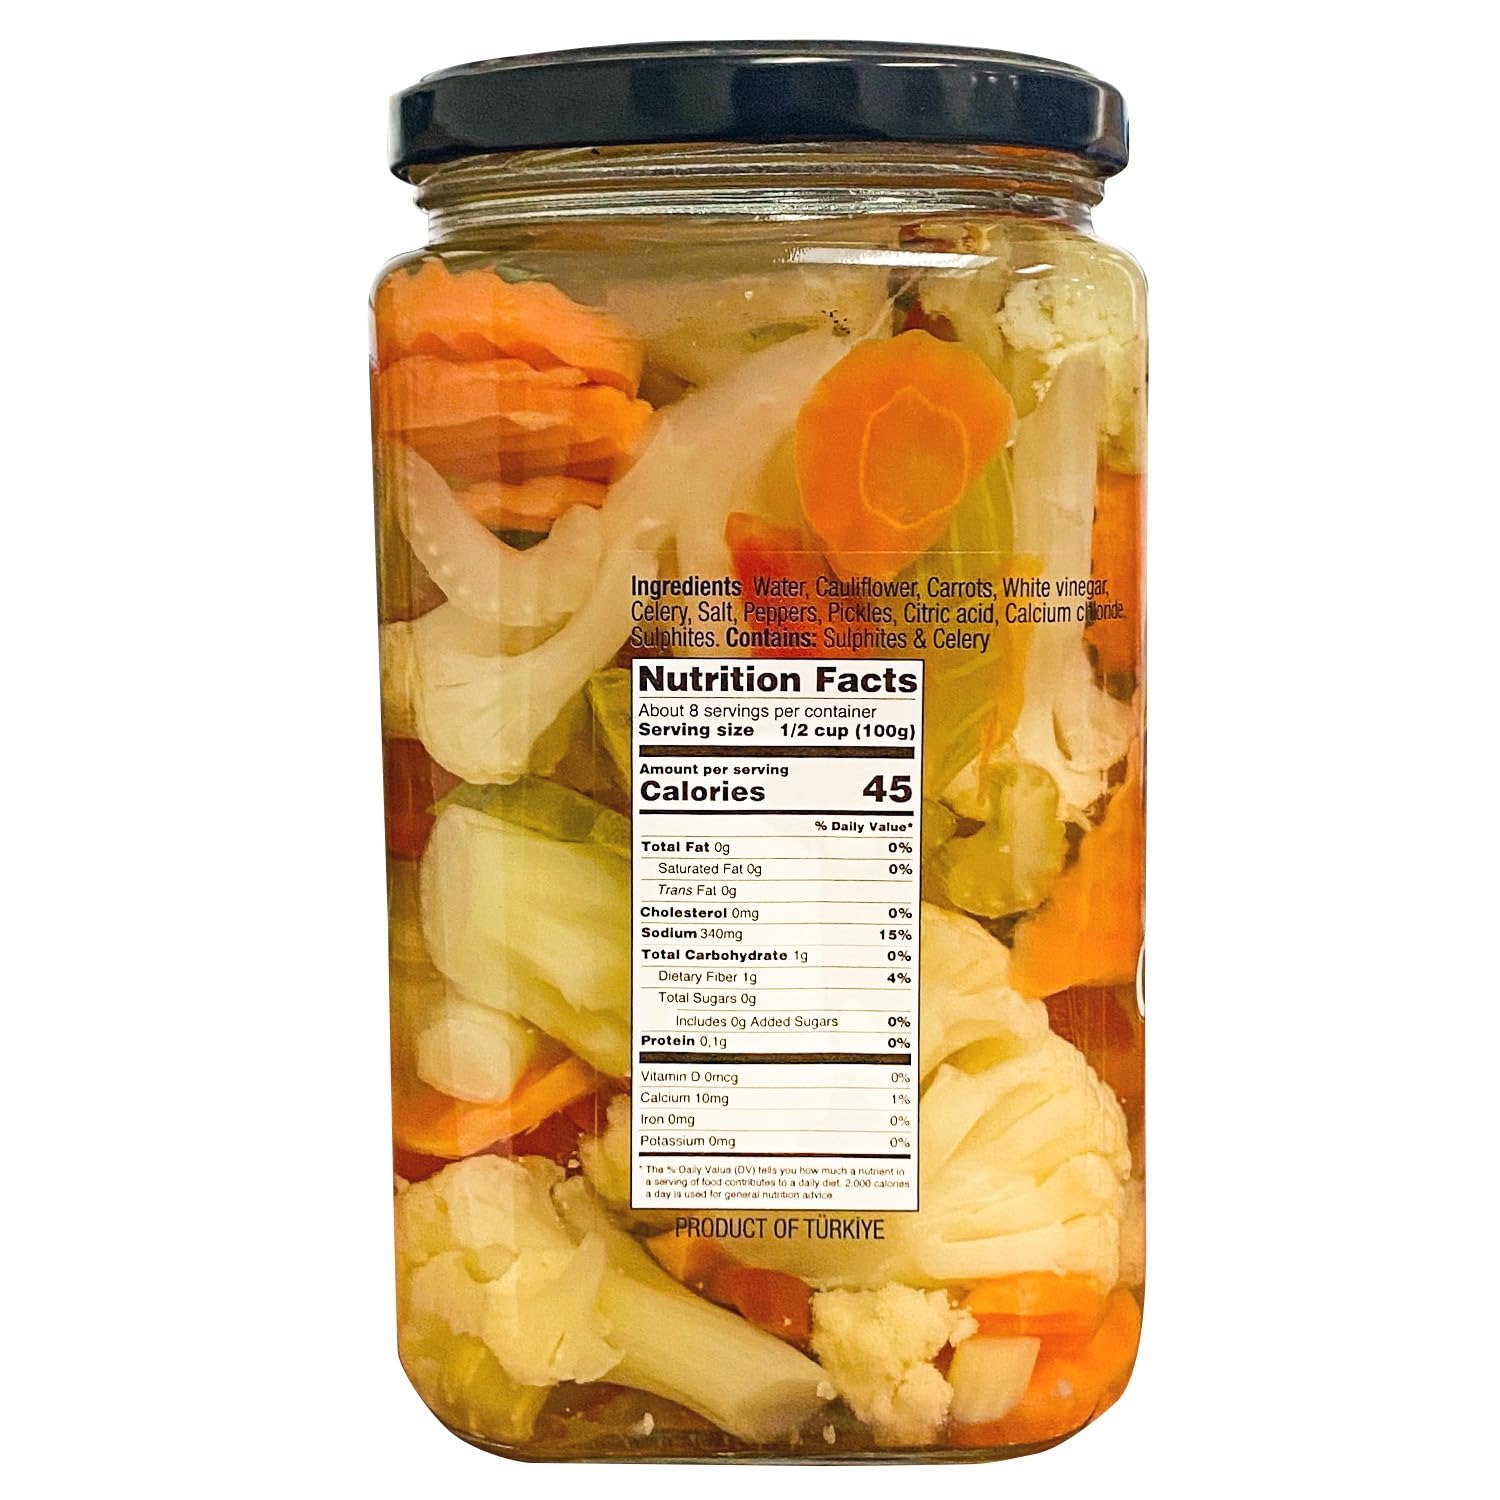
Item Name: Eastern Feast - Mild Giardiniera, 28 oz (830g) Pickled Mixed Vegetables
Bullet Point 1: Imported Mild Giardiniera (mixed vegetables in vinegar)
Bullet Point 2: Delicious Mix of Cauliflower, Carrots, Celery, Peppers & Pickles in white vinegar.
Bullet Point 3: Product of Turkey
Bullet Point 4: Net Wt: 28 OZ (830g)
Product Description: Eastern Feast Mild Giardiniera
Value: 28.0
Unit: Ounce

Price: 12.99